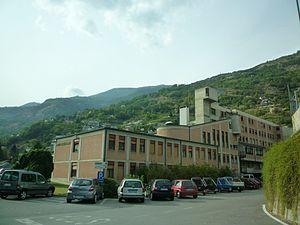
Institut agricole régional (IAR) d'Aoste
L'Institut agricole régional de la Vallée d'Aoste est un établissement scolaire supérieur, exerçant également des activités de recherche et d'expérimentation, situé à Aoste.